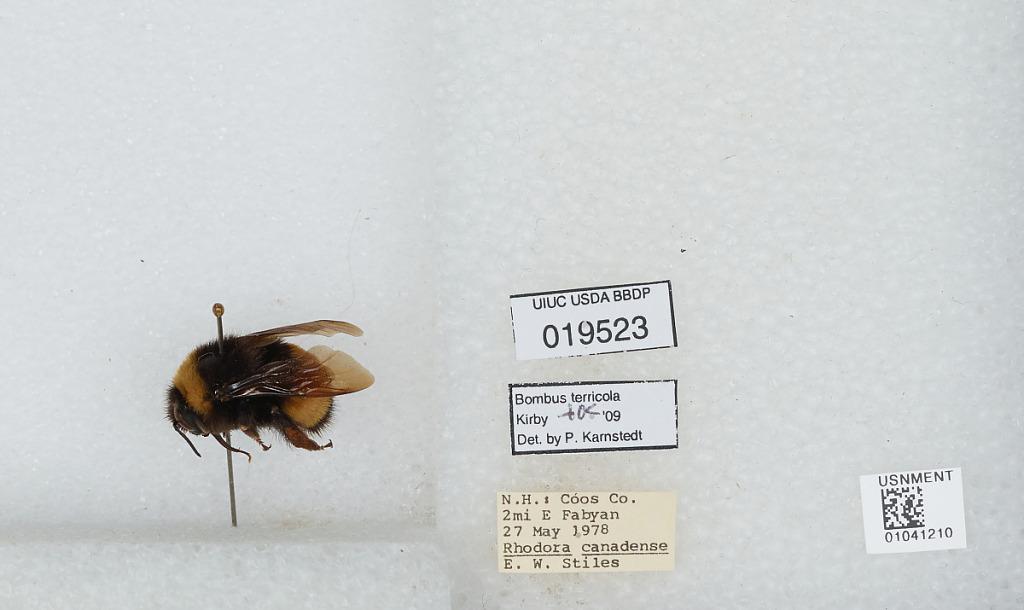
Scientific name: Bombus sp.
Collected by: E. Stiles
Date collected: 1978-5-27
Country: United States
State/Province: New Hampshire
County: Coos
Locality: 2 miles East of Fabyan
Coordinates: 44.265, -71.4208
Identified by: Karnstedt, P.